Korean National Revolutionary Party

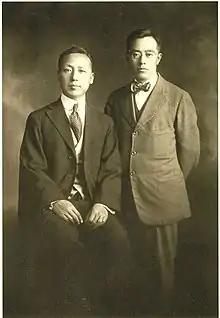
Syngman Rhee (left) and Kim Kyu-sik (right) in Shanghai, 1919

A group of Korean students in Southern California began to meet in what became known as the Friday Forum just before the outbreak of the Sino-Japanese war to discuss the situation. They came to the conclusion that the future of Korea lay with the Communist bloc, not with the US and Western capitalist countries. They eventually became the North American affiliate of the KNRP, raising money to arm Korean revolutionaries in China and encouraging members to volunteer for the Korean Restoration Army.